The Gift (2015 Scottish film)

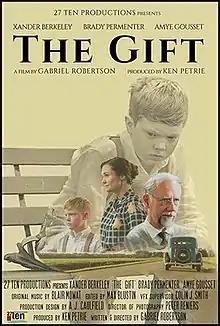

The Gift is a 2015 Scottish short film by 27 Ten Productions based on Elvis Presley's 11th birthday. It was directed and written by Gabriel Robertson and stars Brady Permenter, Amye Gousset, and Xander Berkeley. It was produced in Presley's hometown of Tupelo, Mississippi.